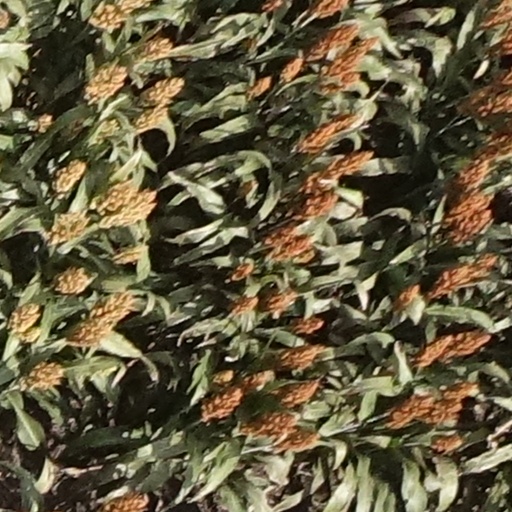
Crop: sorghum